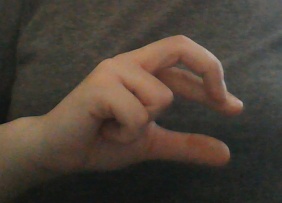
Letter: thal